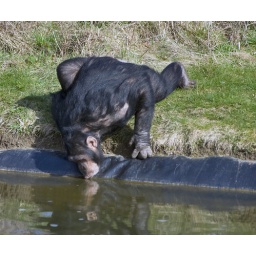
Drinking water with one leg in the air....ready to get running again